Ivo Gönner

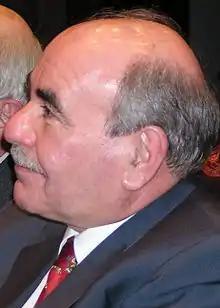
Ivo Gönner

Ivo Gönner (born 18 February 1952 in Laupheim) is a member of the Social Democratic Party of Germany (SPD) and was Lord Mayor of Ulm from 1992 until 29 February 2016.